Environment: real
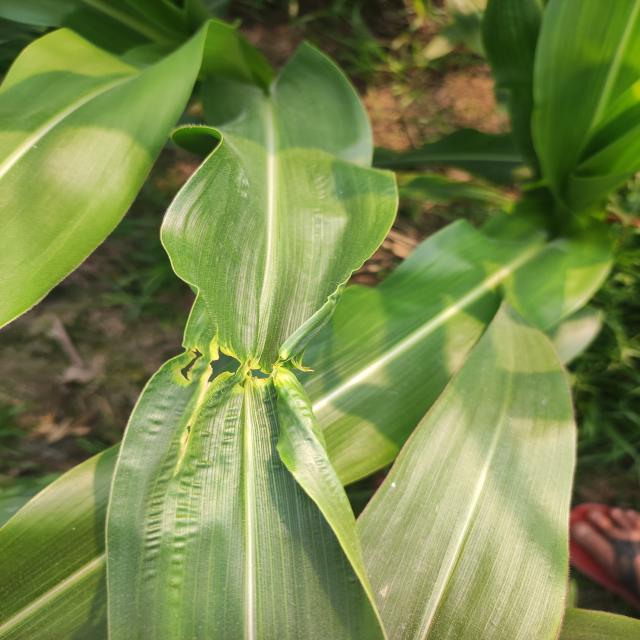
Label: fall_armyworm